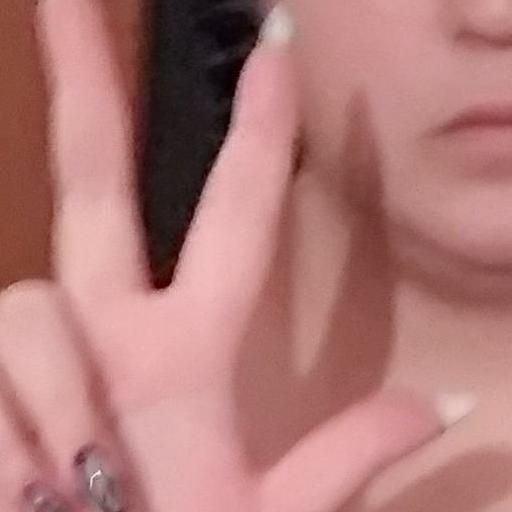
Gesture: three2